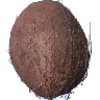
Label: cocos